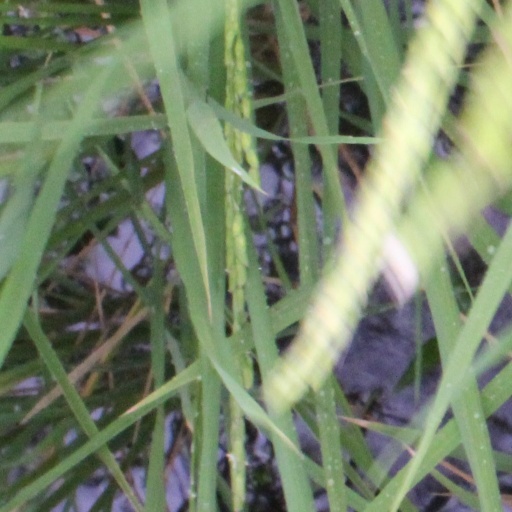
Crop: rice